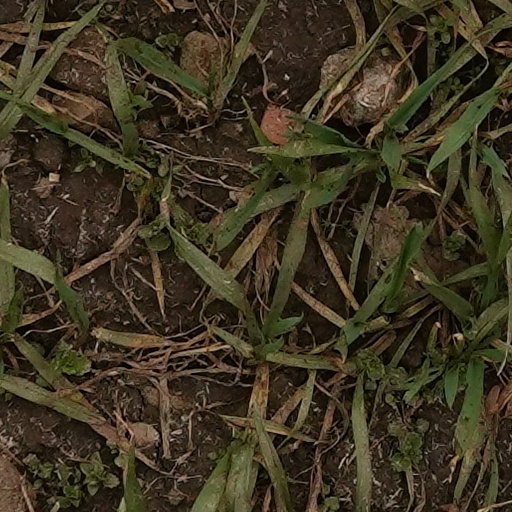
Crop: wheat